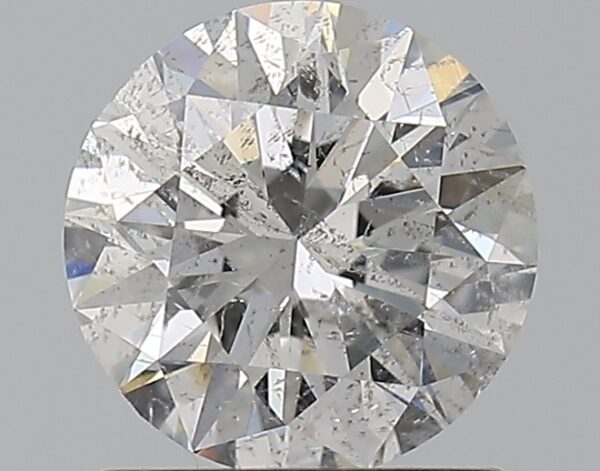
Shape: round
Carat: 1
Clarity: SI2
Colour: F
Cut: EX
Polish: EX
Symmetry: EX
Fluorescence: N
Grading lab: IGI
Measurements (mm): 6.45 x 6.37 x 3.97